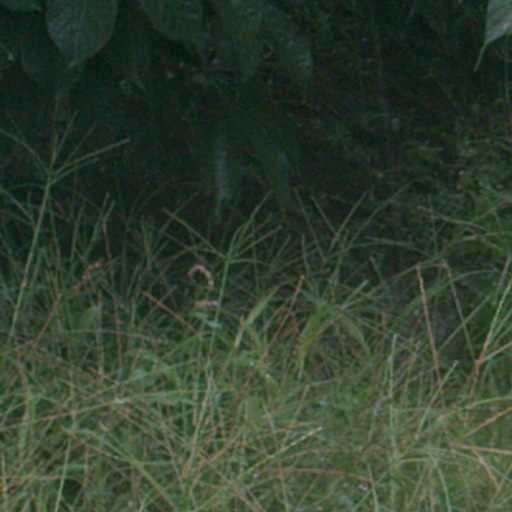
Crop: cassava